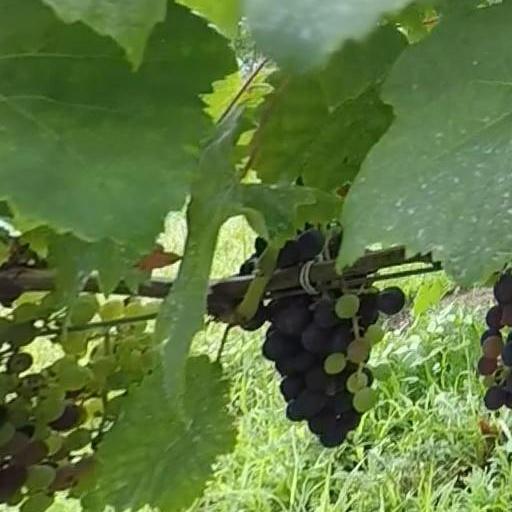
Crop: grape